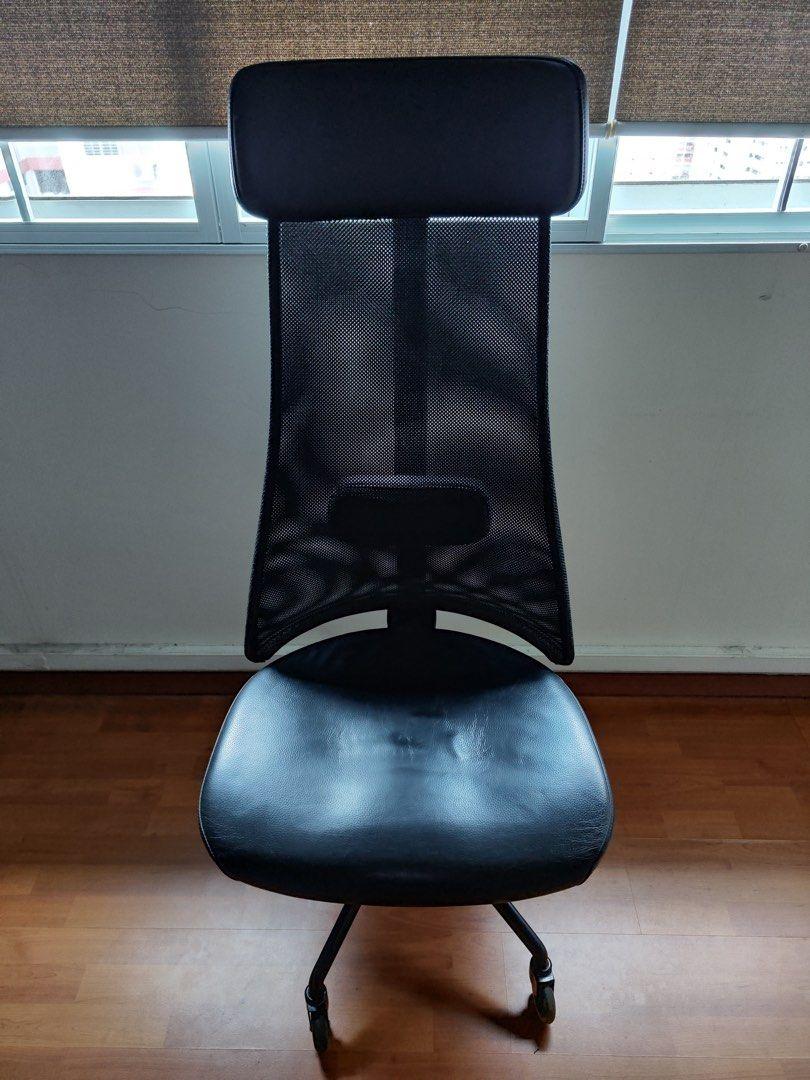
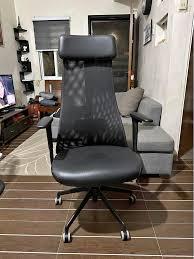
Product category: items_chair
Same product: yes